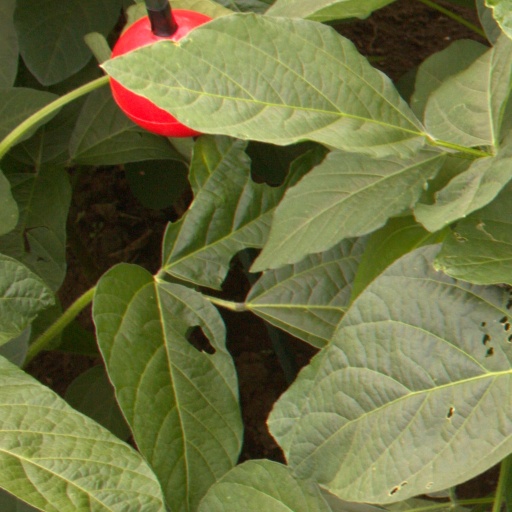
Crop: soybean